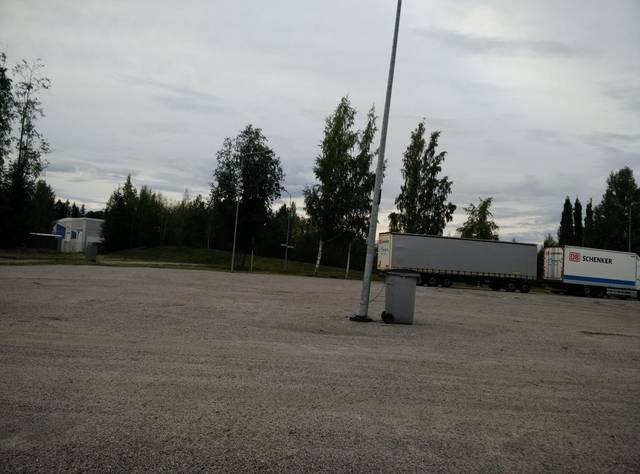
Region: Finland
Coordinates: 60.985, 24.487